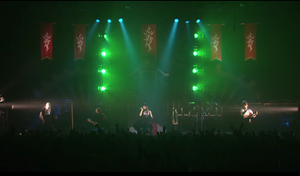
Yōsei Teikoku
Yōsei Teikoku er et japansk rockband, etableret i 1997. Bandets musik kombinerer elementer fra bl.a heavy metal, elektronisk og klassisk, med gotisk som kerne. De har indspillet introsange for adskillige animes. Disse inkluderer bl.a Mirai Nikki, Magical Pokan, Innocent Venus, Kurokami: The Animation, Seikon no Qwaser. De har også indspillet soundtracket til computerspillet Mai-HiME. De har udgivet fire albums hos pladeselskabet Lantis: Gothic Lolita Propaganda, metanoia, Gothic Lolita Doctrine og Gothic Lolita Agitator.